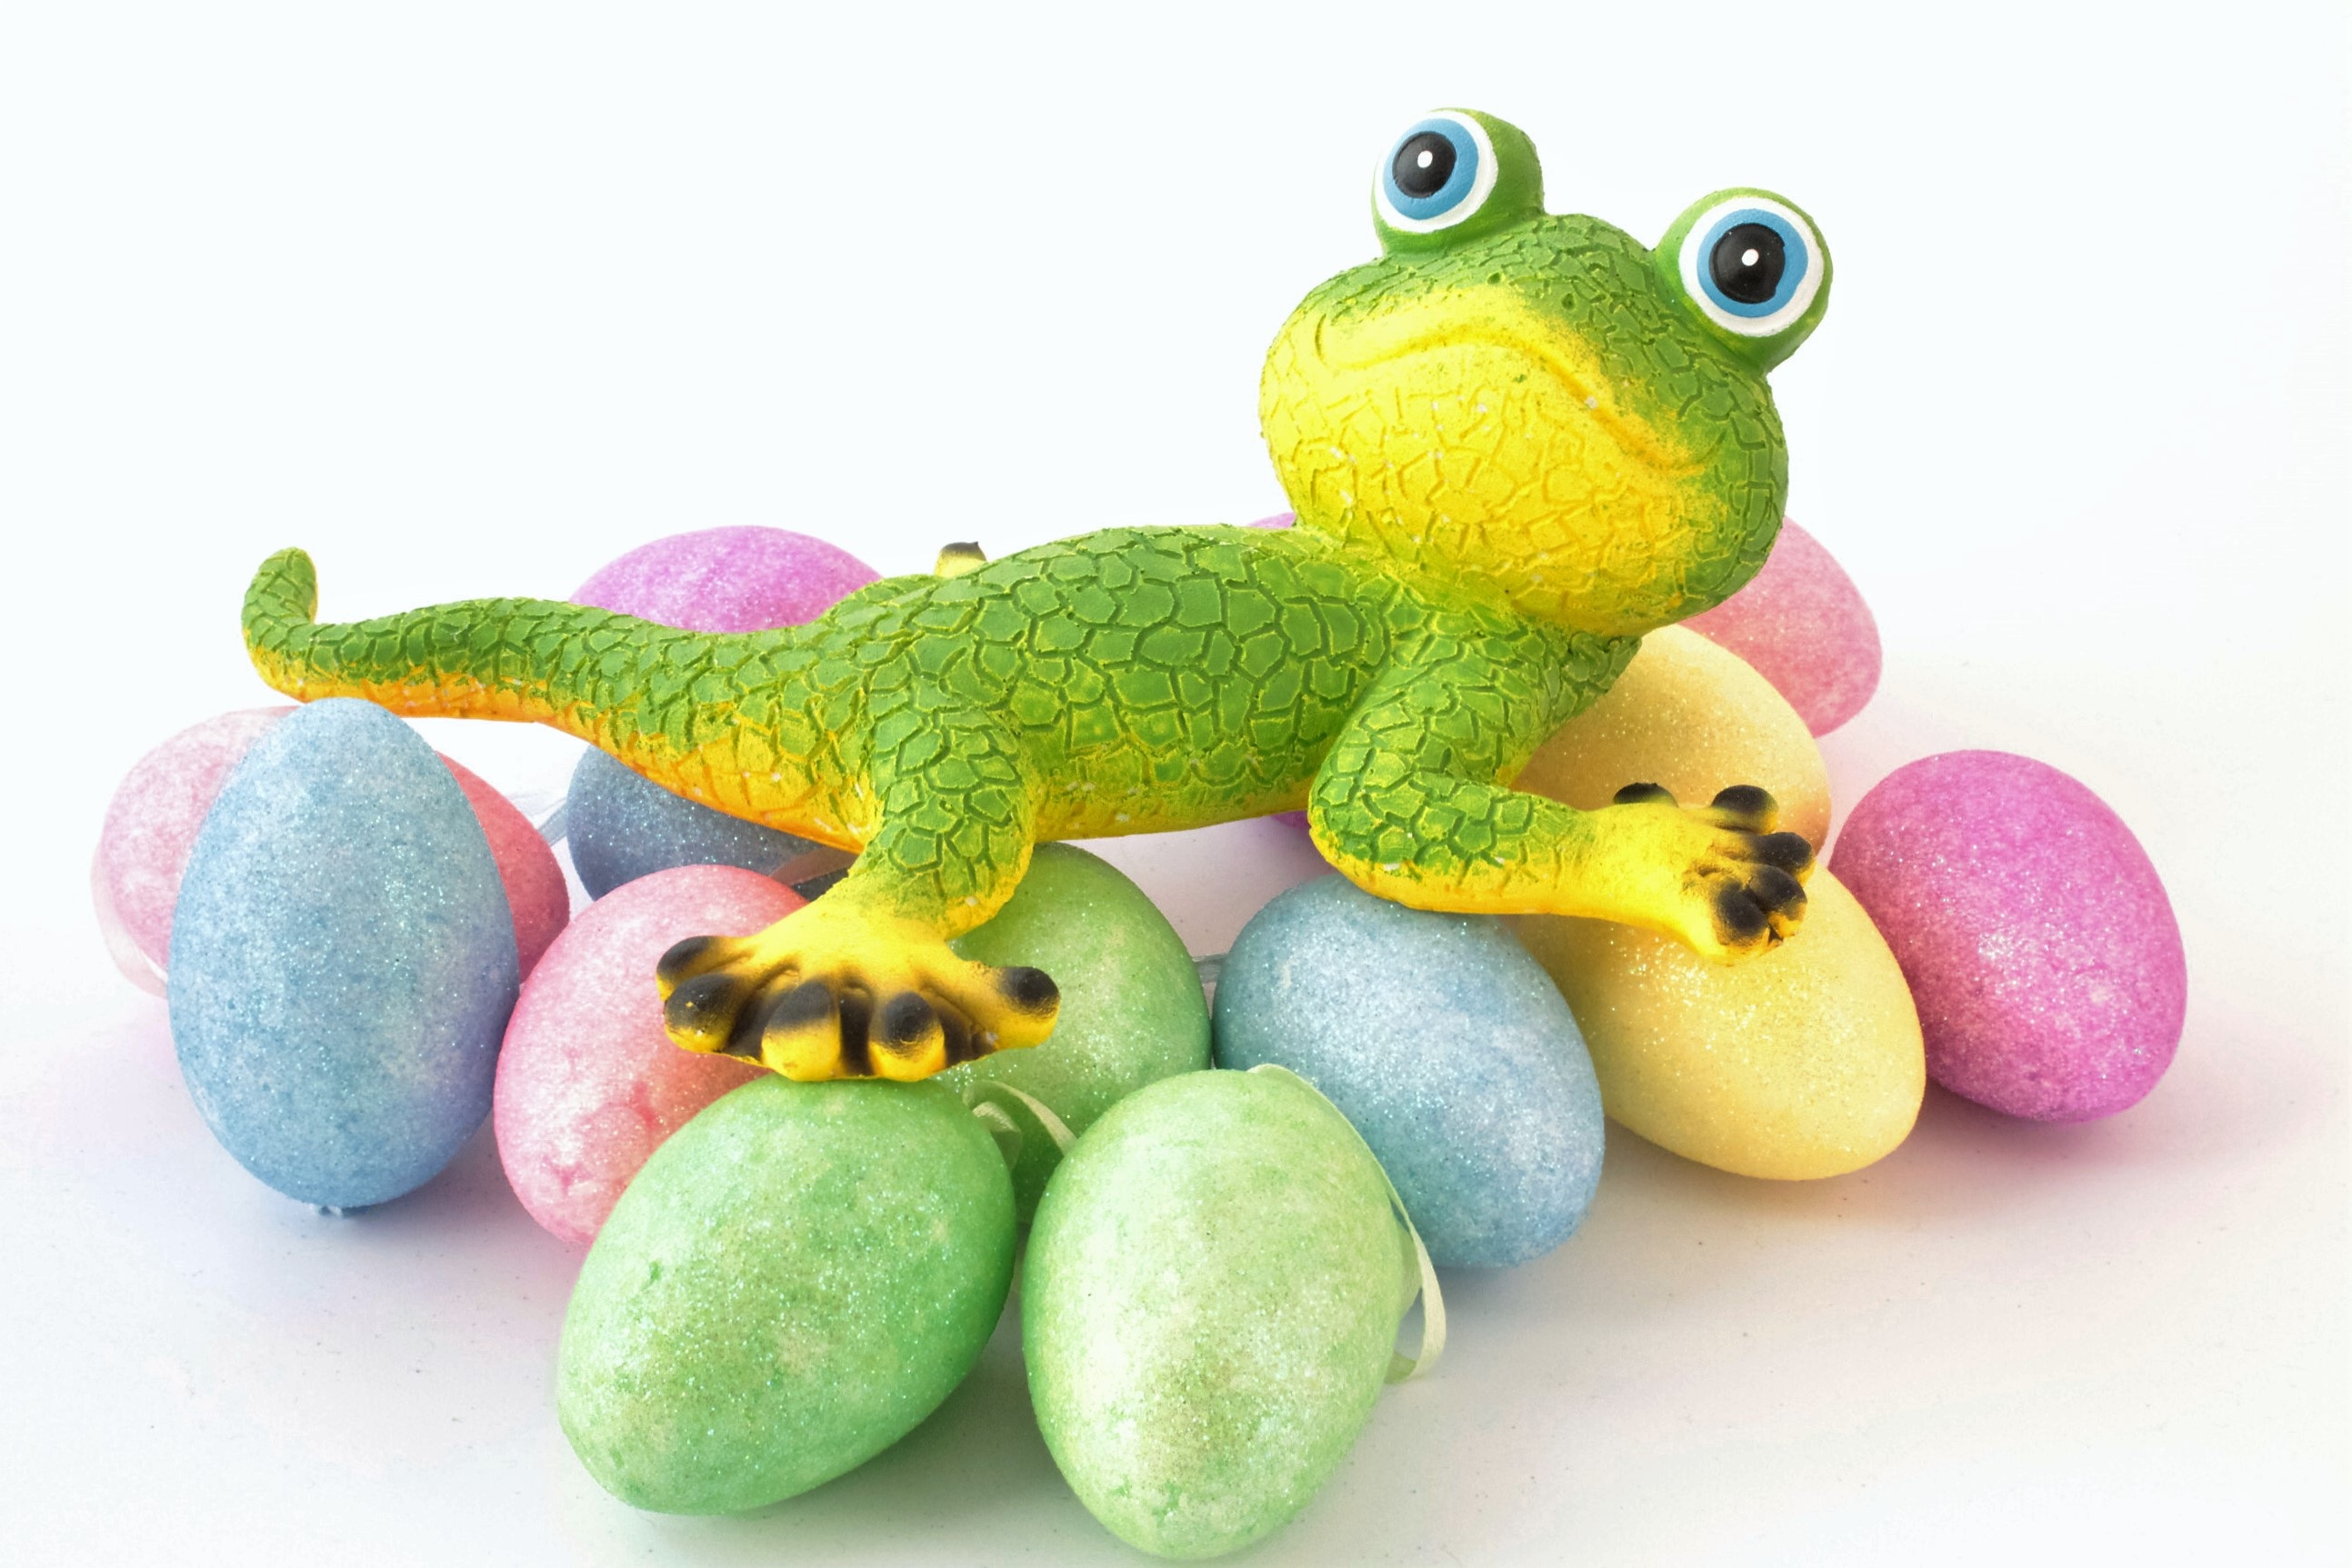
decoration, color, amphibian, colorful, toy, egg, textile, funny, plush, easter, easter eggs, easter egg, happy easter, stuffed toy, easter greeting, gecko spring